Answer in natural language. Considering the relative positions, where is light brown wooden dresser with 10 drawers (highlighted by a red box) with respect to abstract painting in a black frame (highlighted by a green box)? Choose between the following options: left or right
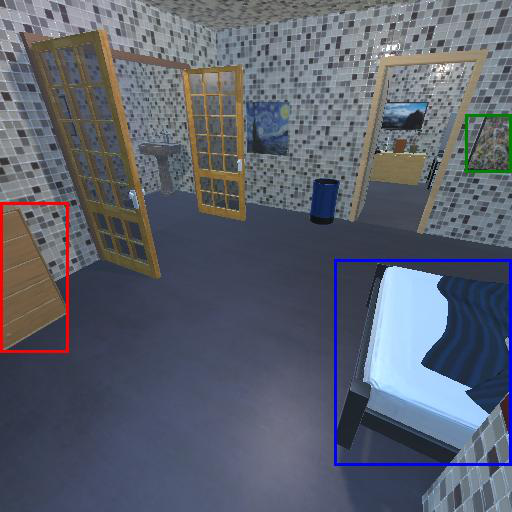
<answer>left</answer>